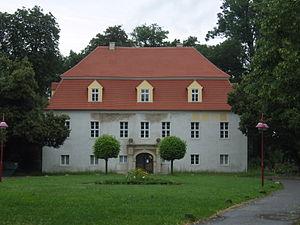
Schwarzbach est une petite commune d'Allemagne de 759 habitants située dans l'arrondissement de Haute-Forêt-de-Spree-Lusace en Lusace. Elle comprend aussi le hameau de Biehlen.